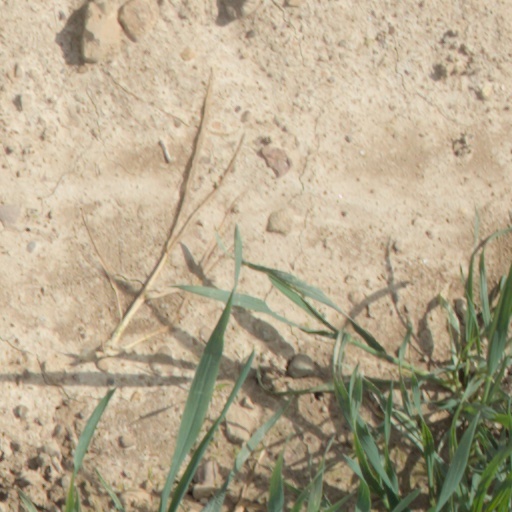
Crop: wheat